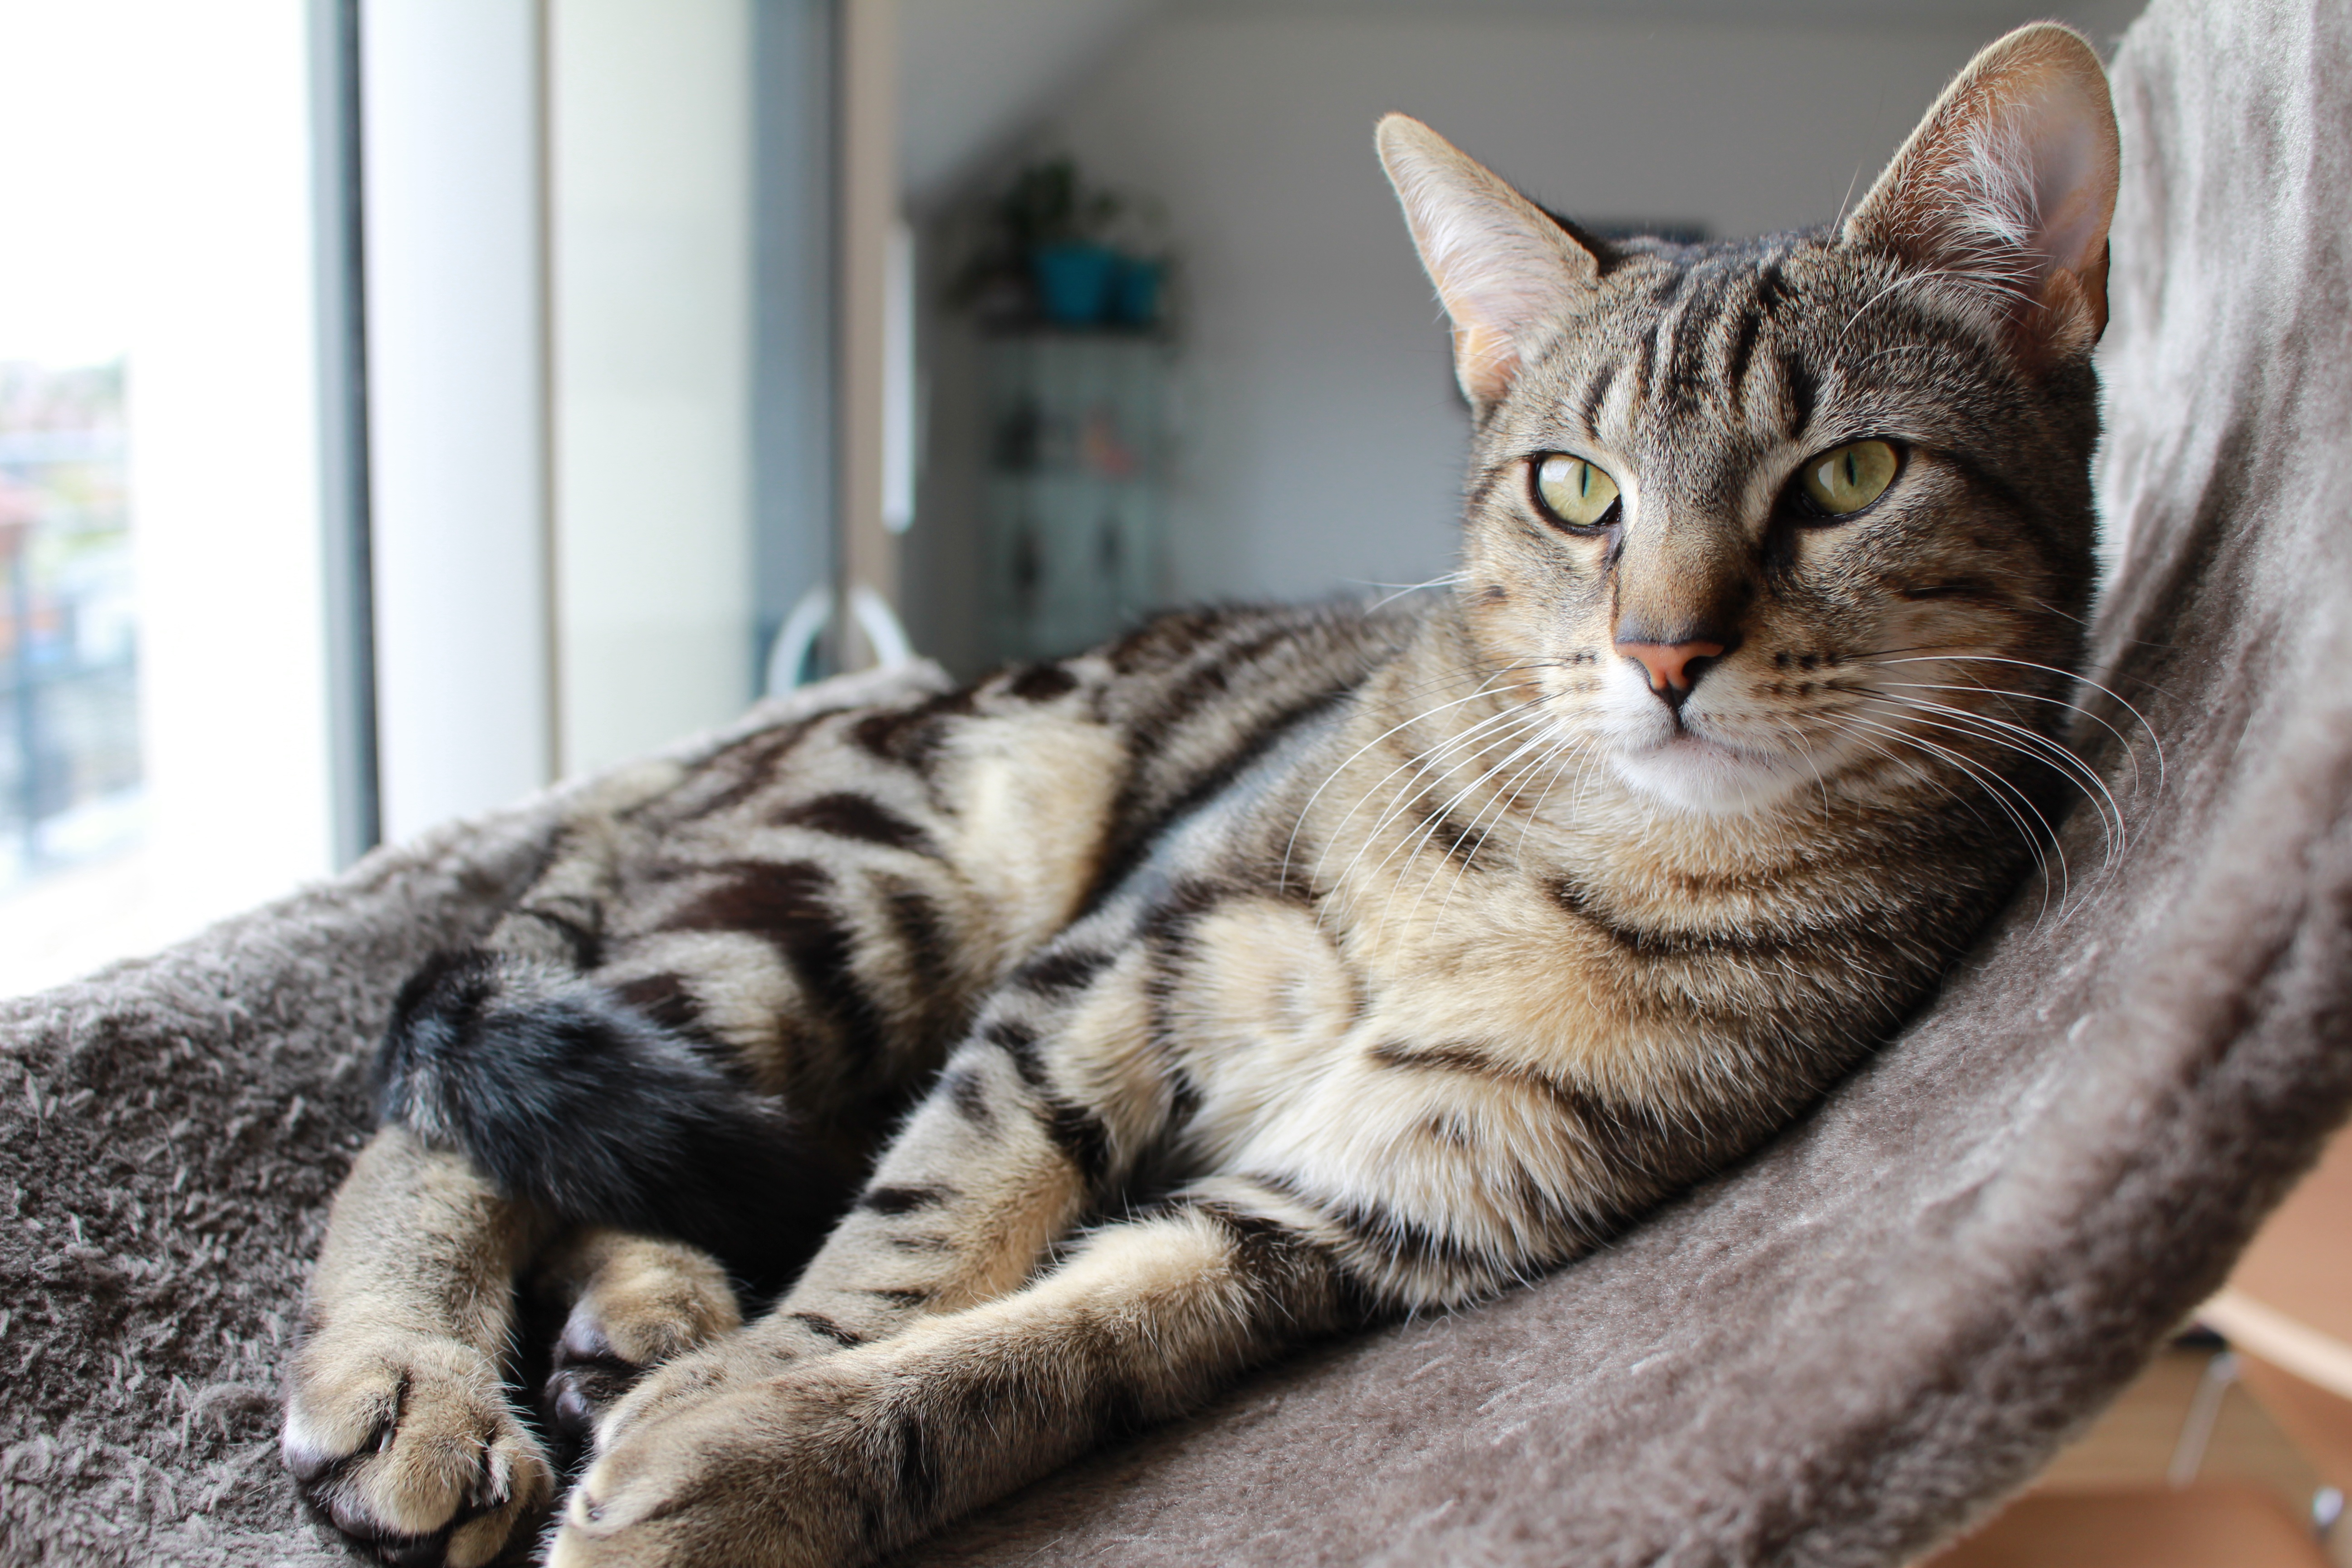
kitten, cat, mammal, fauna, domestic animal, whiskers, savannah, vertebrate, domestic cat, young cat, tabby cat, bengal, european shorthair, cat lying, cat tree, cat yellow eyes, cat house, indoor cat, small to medium sized cats, cat like mammal, domestic short haired cat, pixie bob, american shorthair, toyger